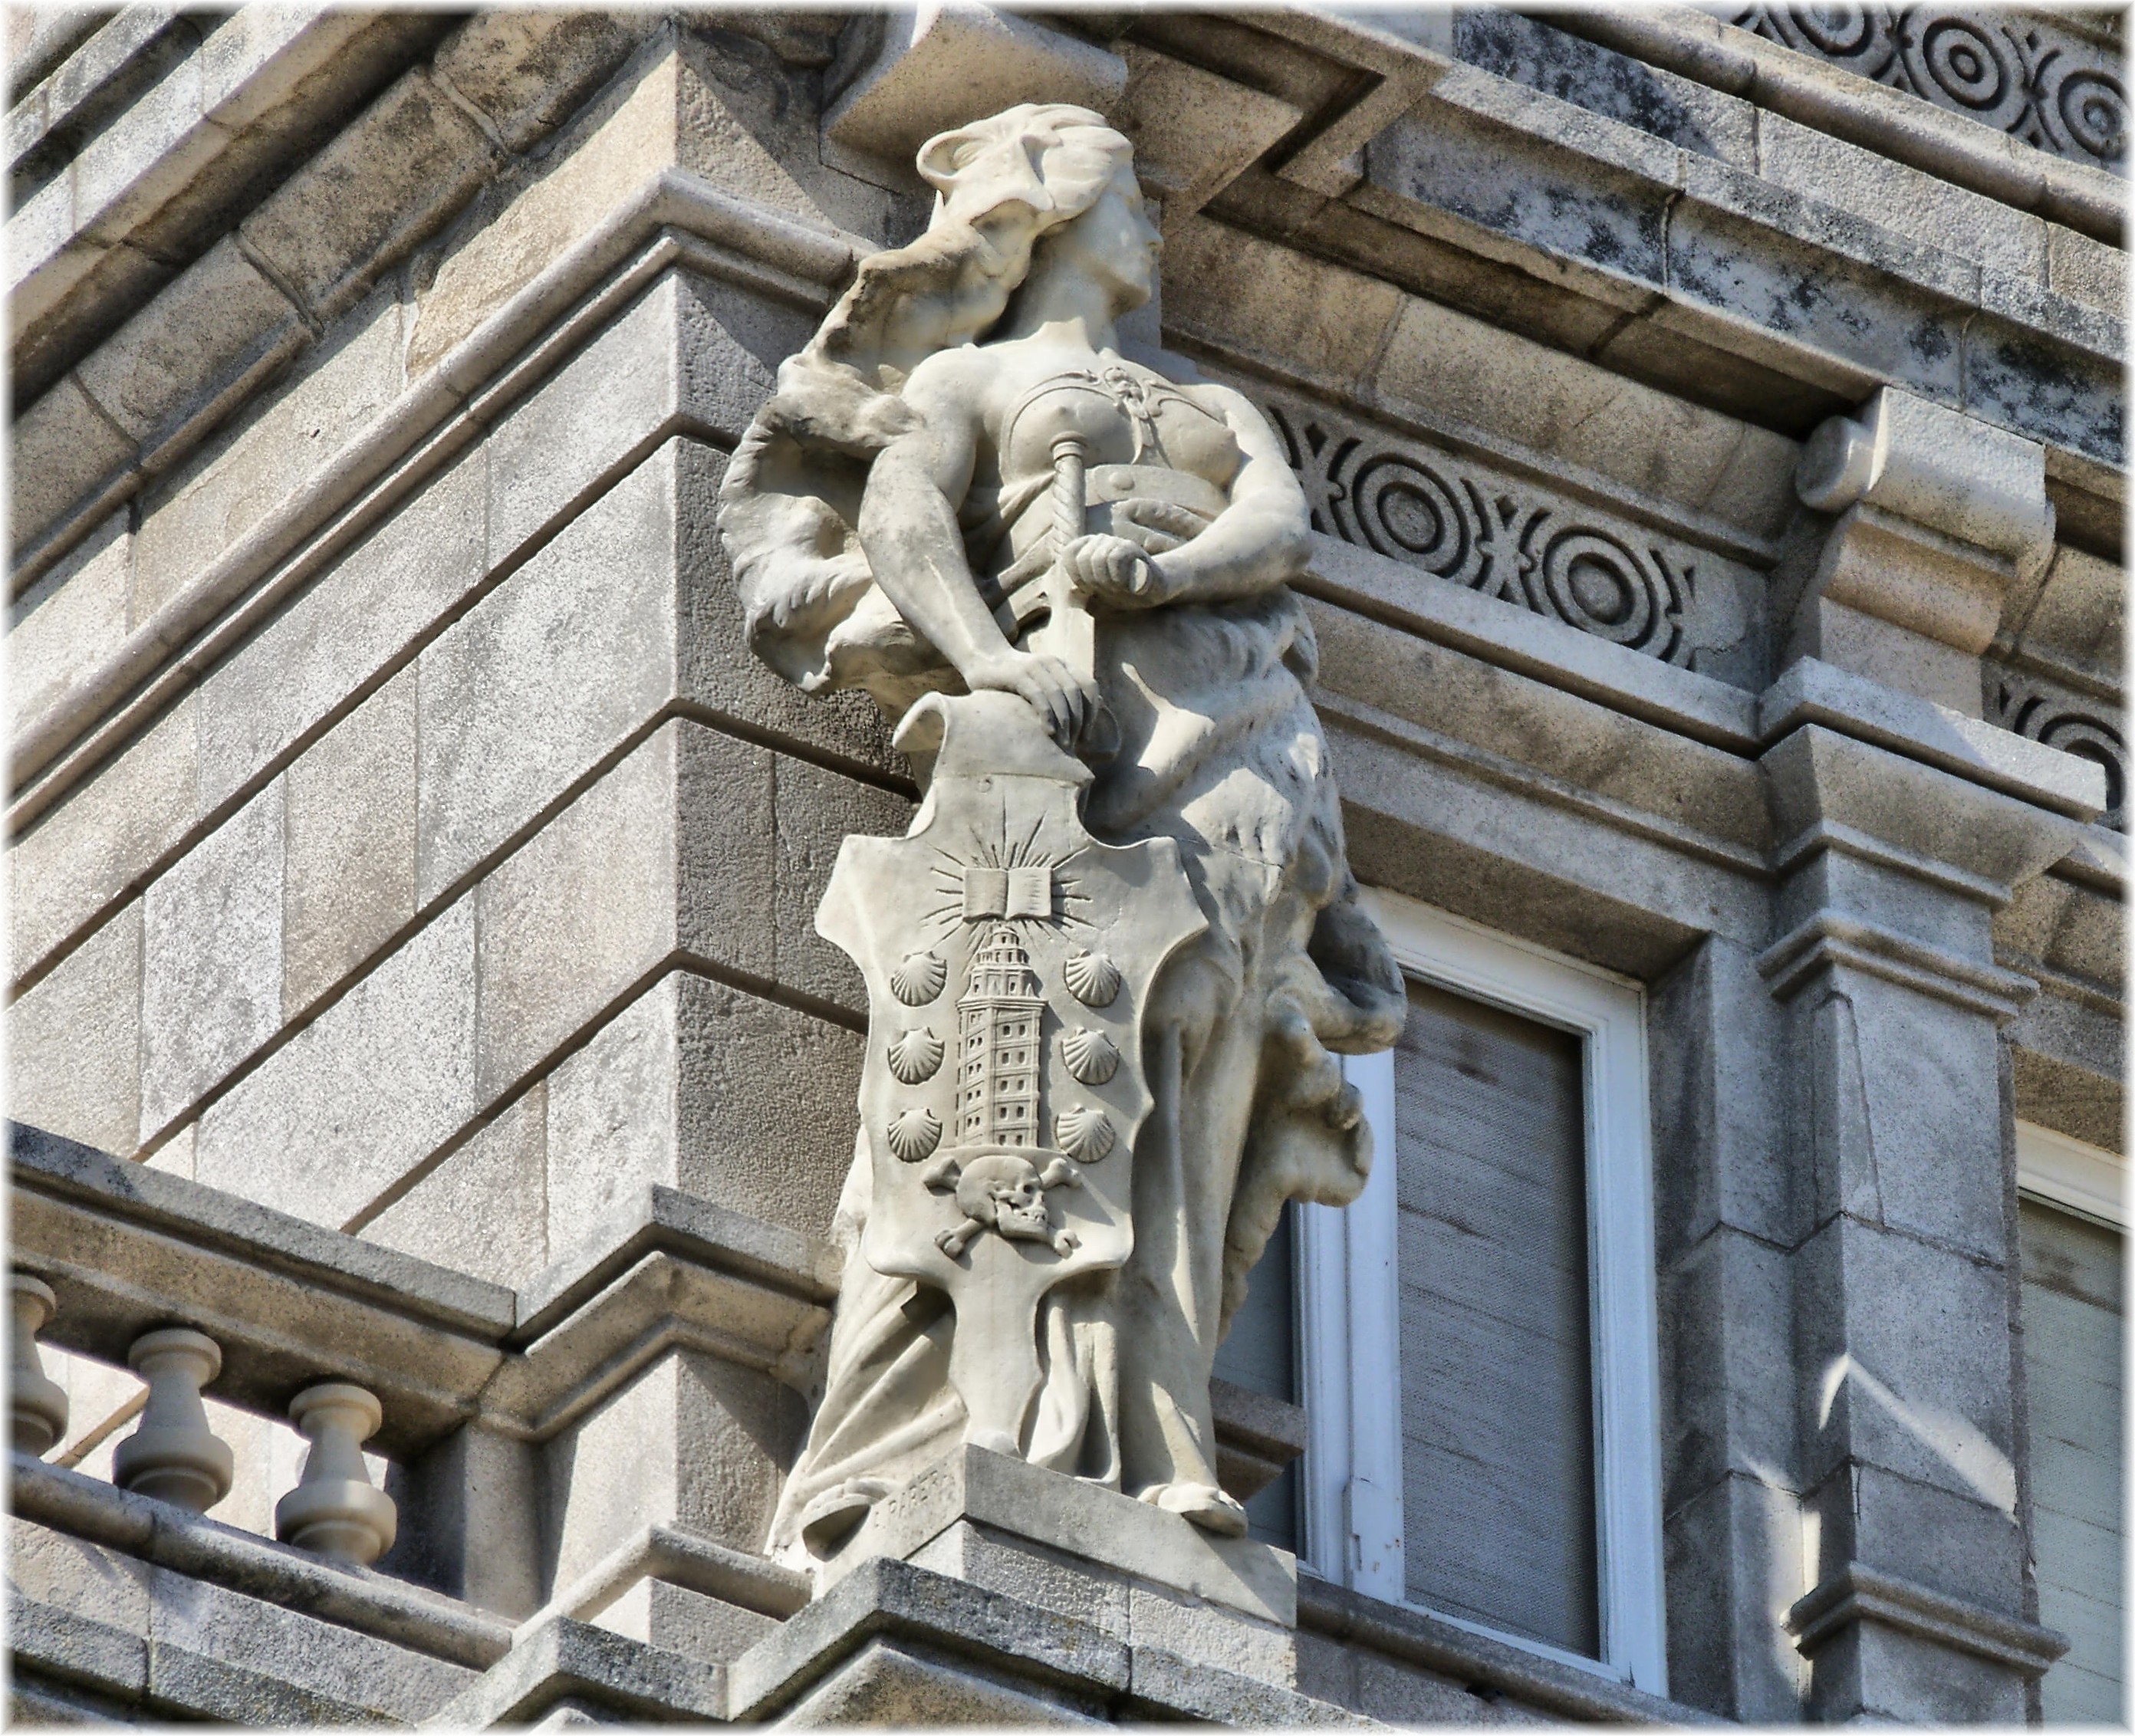
architecture, monument, statue, column, landmark, facade, gargoyle, sculpture, art, cool image, carving, relief, stone carving, ancient history